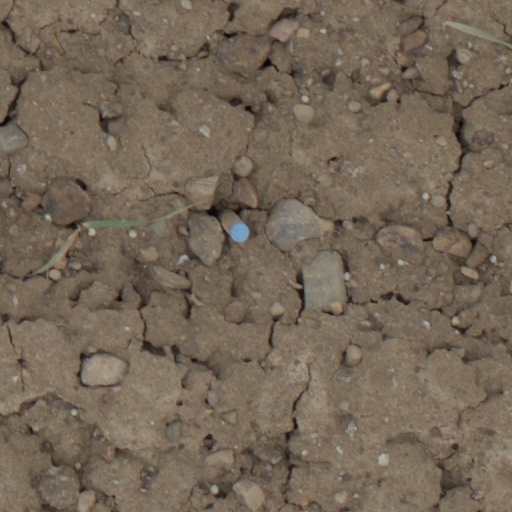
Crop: wheat